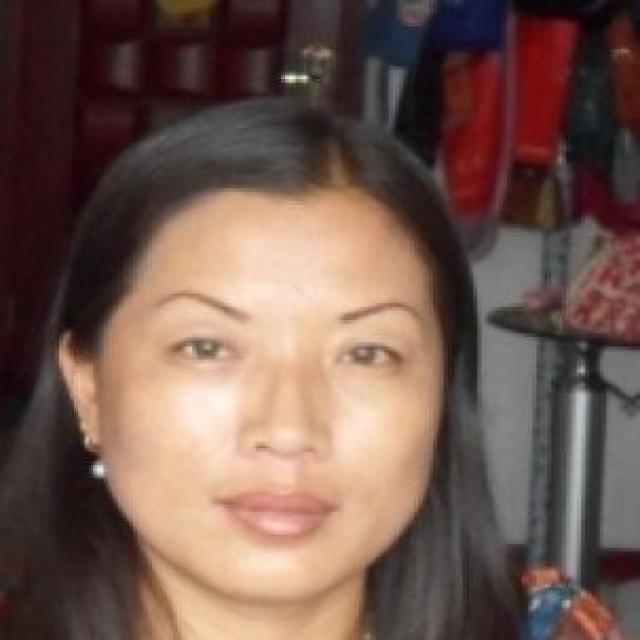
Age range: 21-44